Otl Aicher

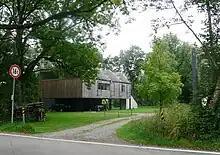
One of the studio buildings designed by Aicher for his office

In 1980 Otl Aicher became a consultant of the kitchen manufacturer Bulthaup. He created the Rotis font family in 1988, naming it after the location of his domicile and design studio near the rural town of Leutkirch im Allgäu. His typeface is still used by Bulthaup today.